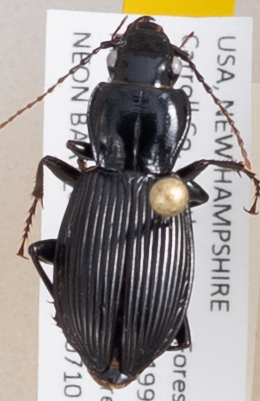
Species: Pterostichus coracinus
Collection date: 2019-07-10
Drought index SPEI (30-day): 0.334
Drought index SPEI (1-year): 1.28
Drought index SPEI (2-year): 0.664